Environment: real
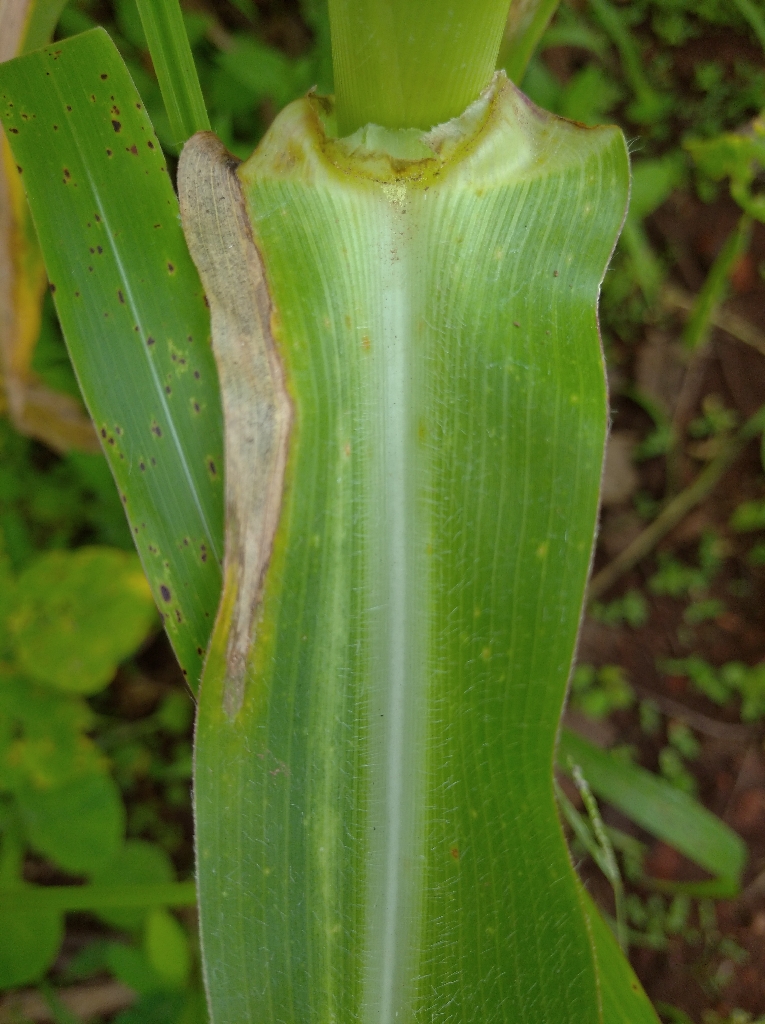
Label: northern_corn_leaf_blight